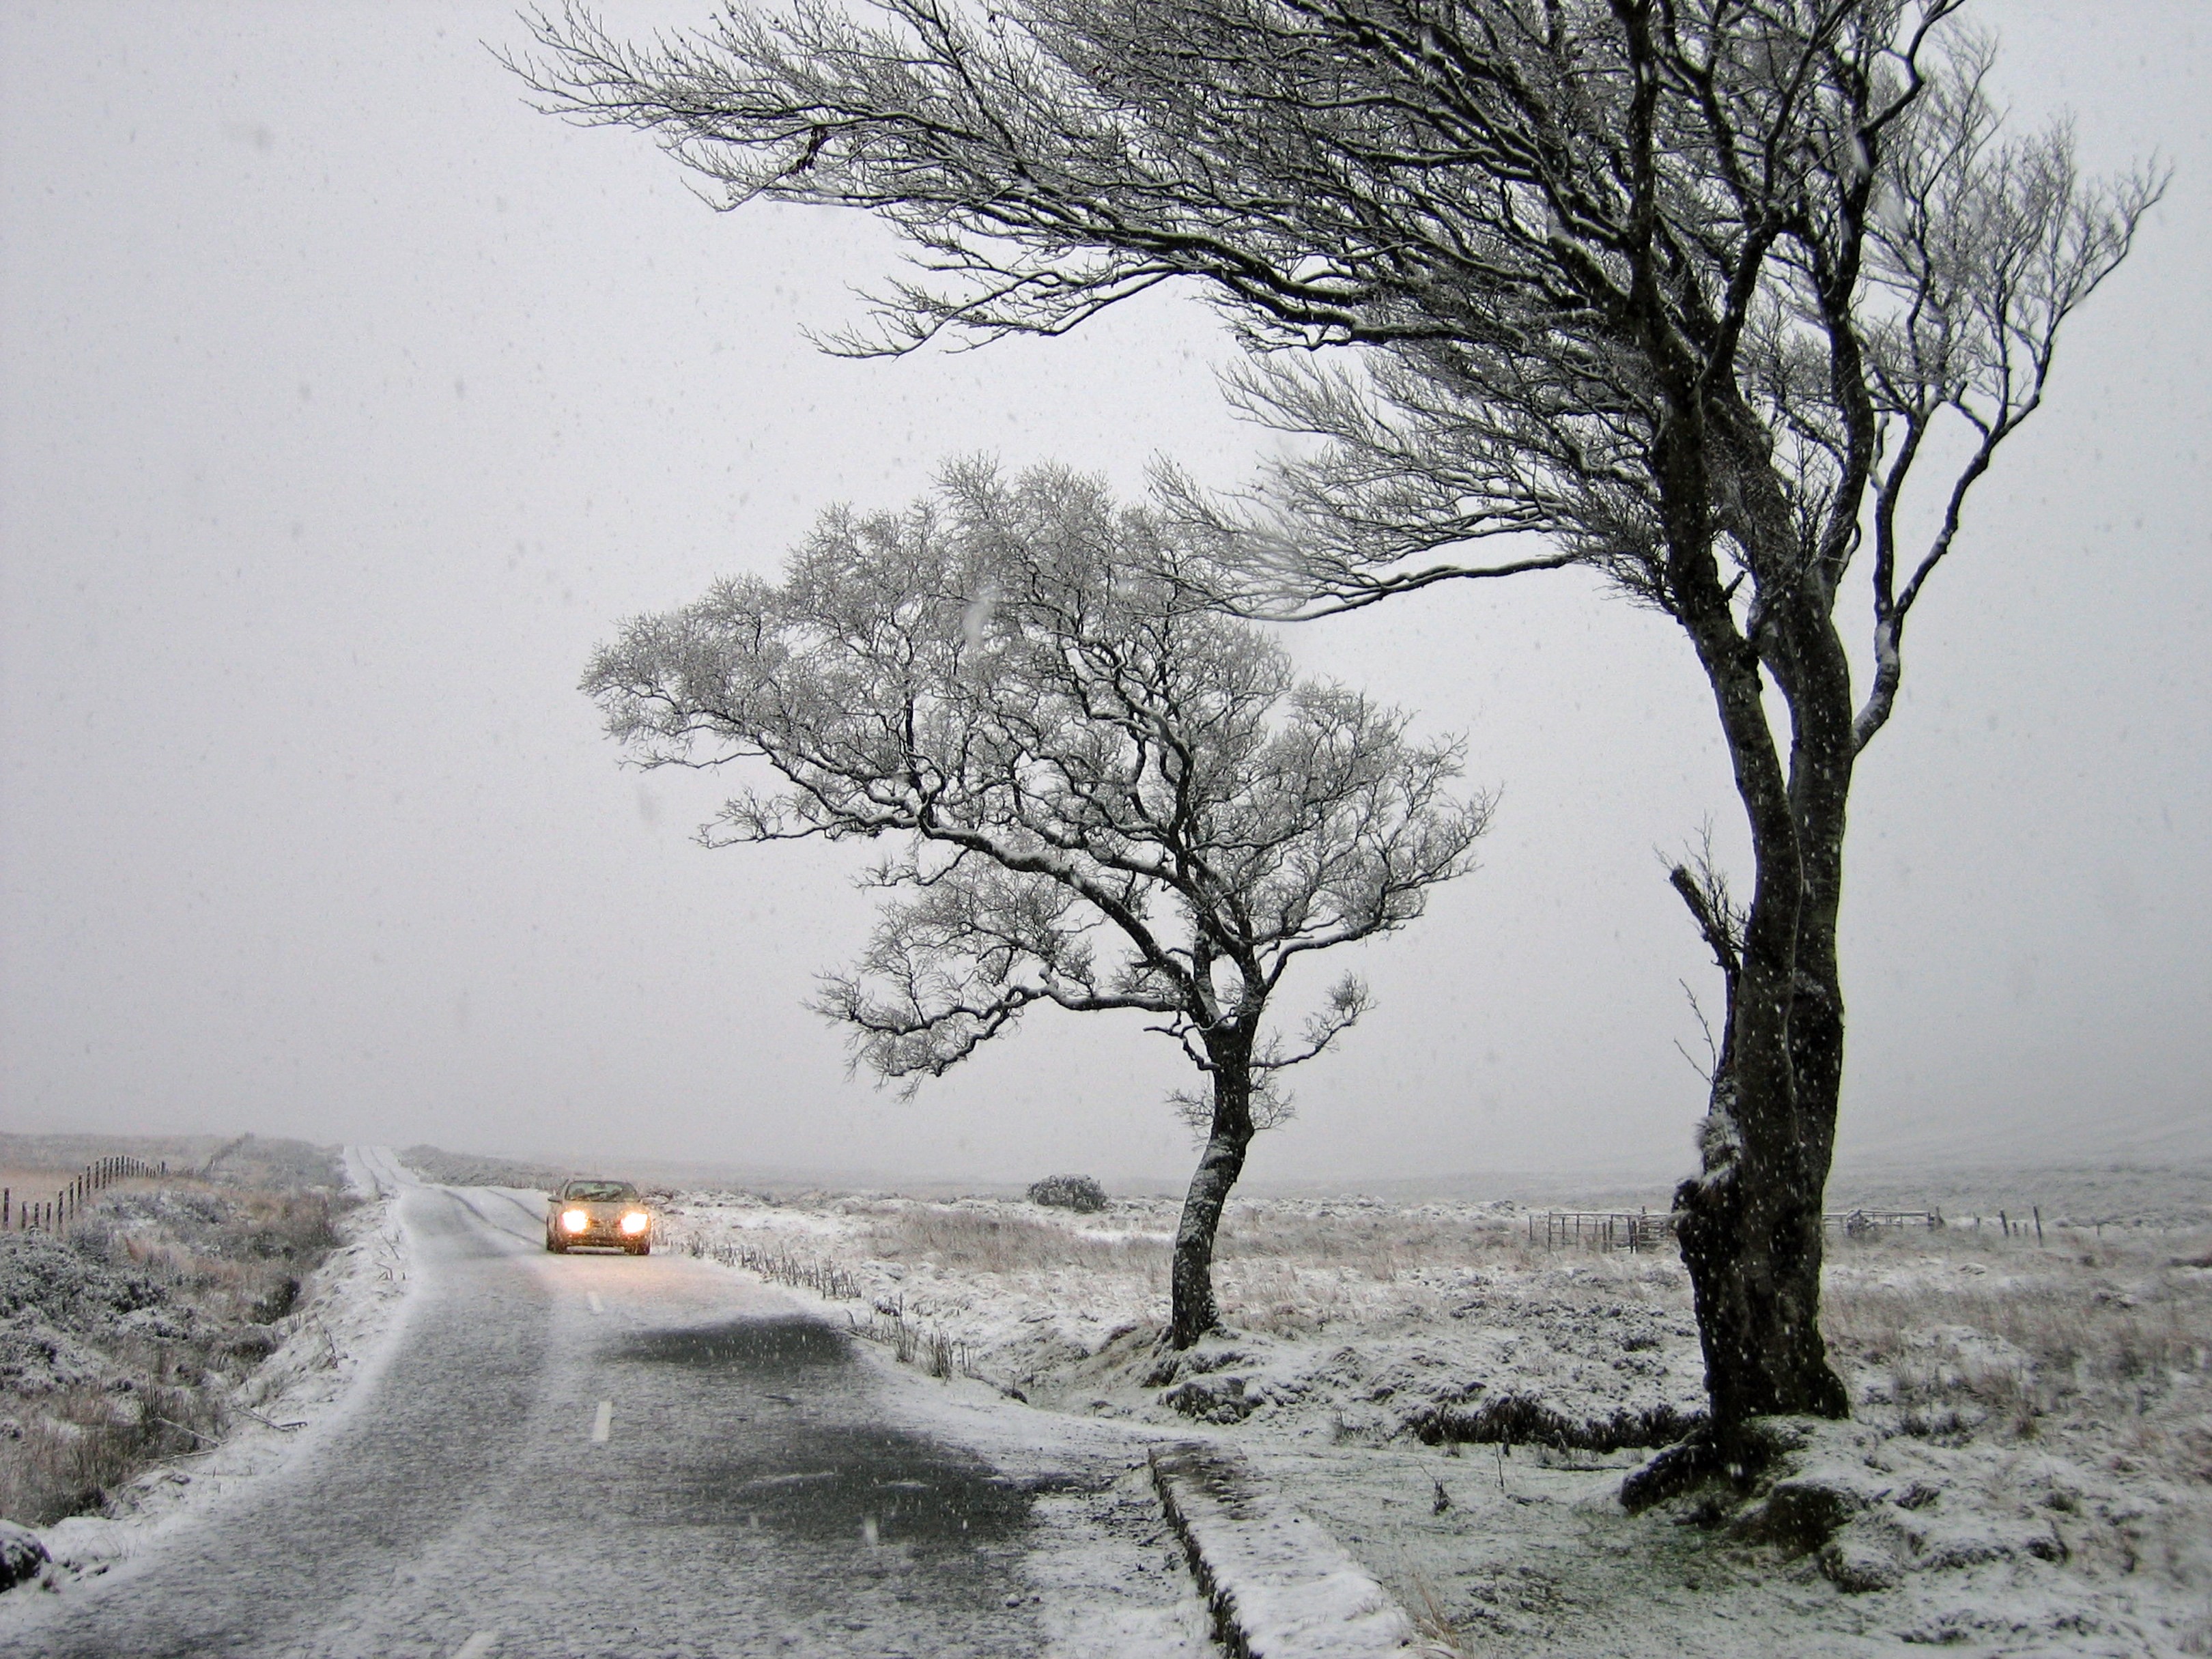
tree, nature, outdoor, branch, snow, winter, fog, mist, car, morning, wind, frost, ice, vehicle, weather, storm, auto, season, snowing, trees, outside, ireland, blizzard, windy, freezing, snow landscape, atmospheric phenomenon, woody plant, winter storm, lights on